Parsons Green (The green)

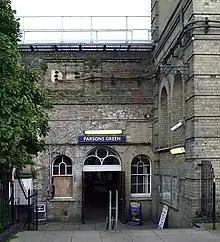
Parsons Green tube station

At the end of the 19th-century, the District Railway was extended towards the Thames and Wimbledon. In 1880 an eponymous railway station was opened a few hundred yards from the northernmost corner of the green. It was then possible for a number of years, to host Fulham F.C.'s home games there.